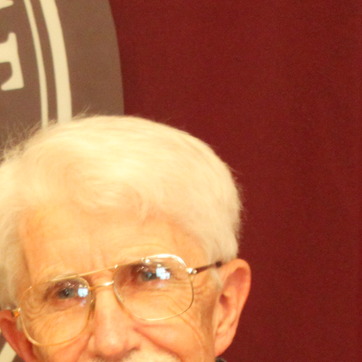
Material: hair